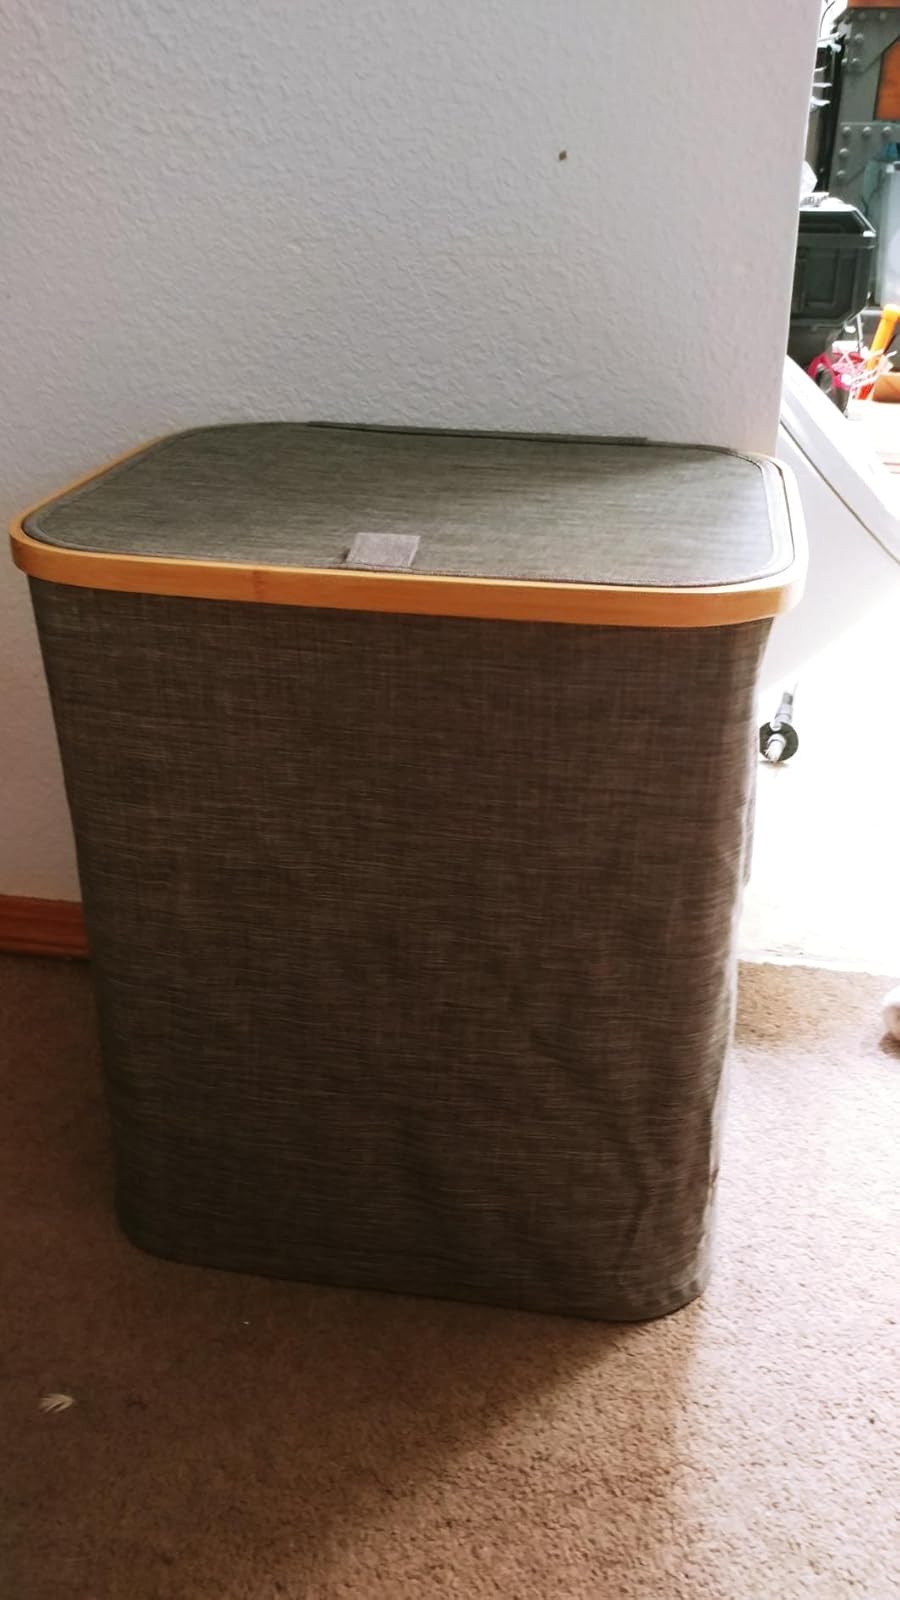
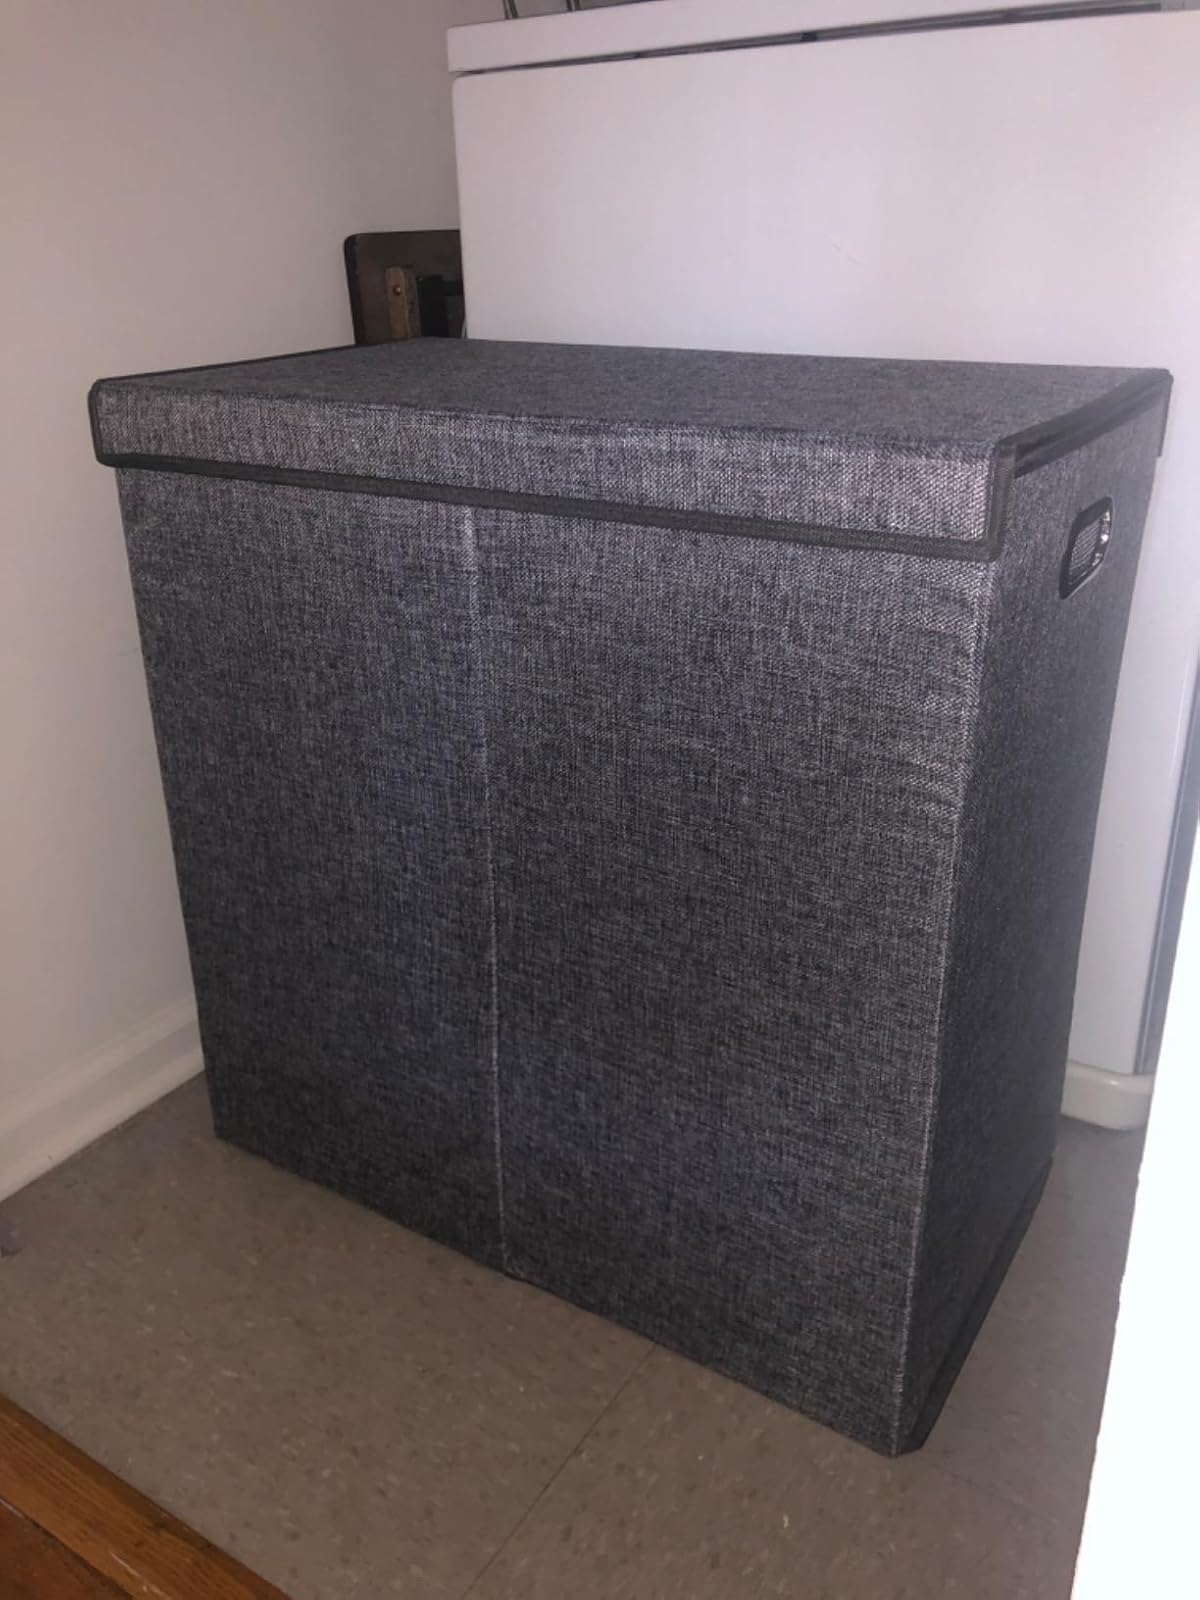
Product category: items_hamper
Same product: no